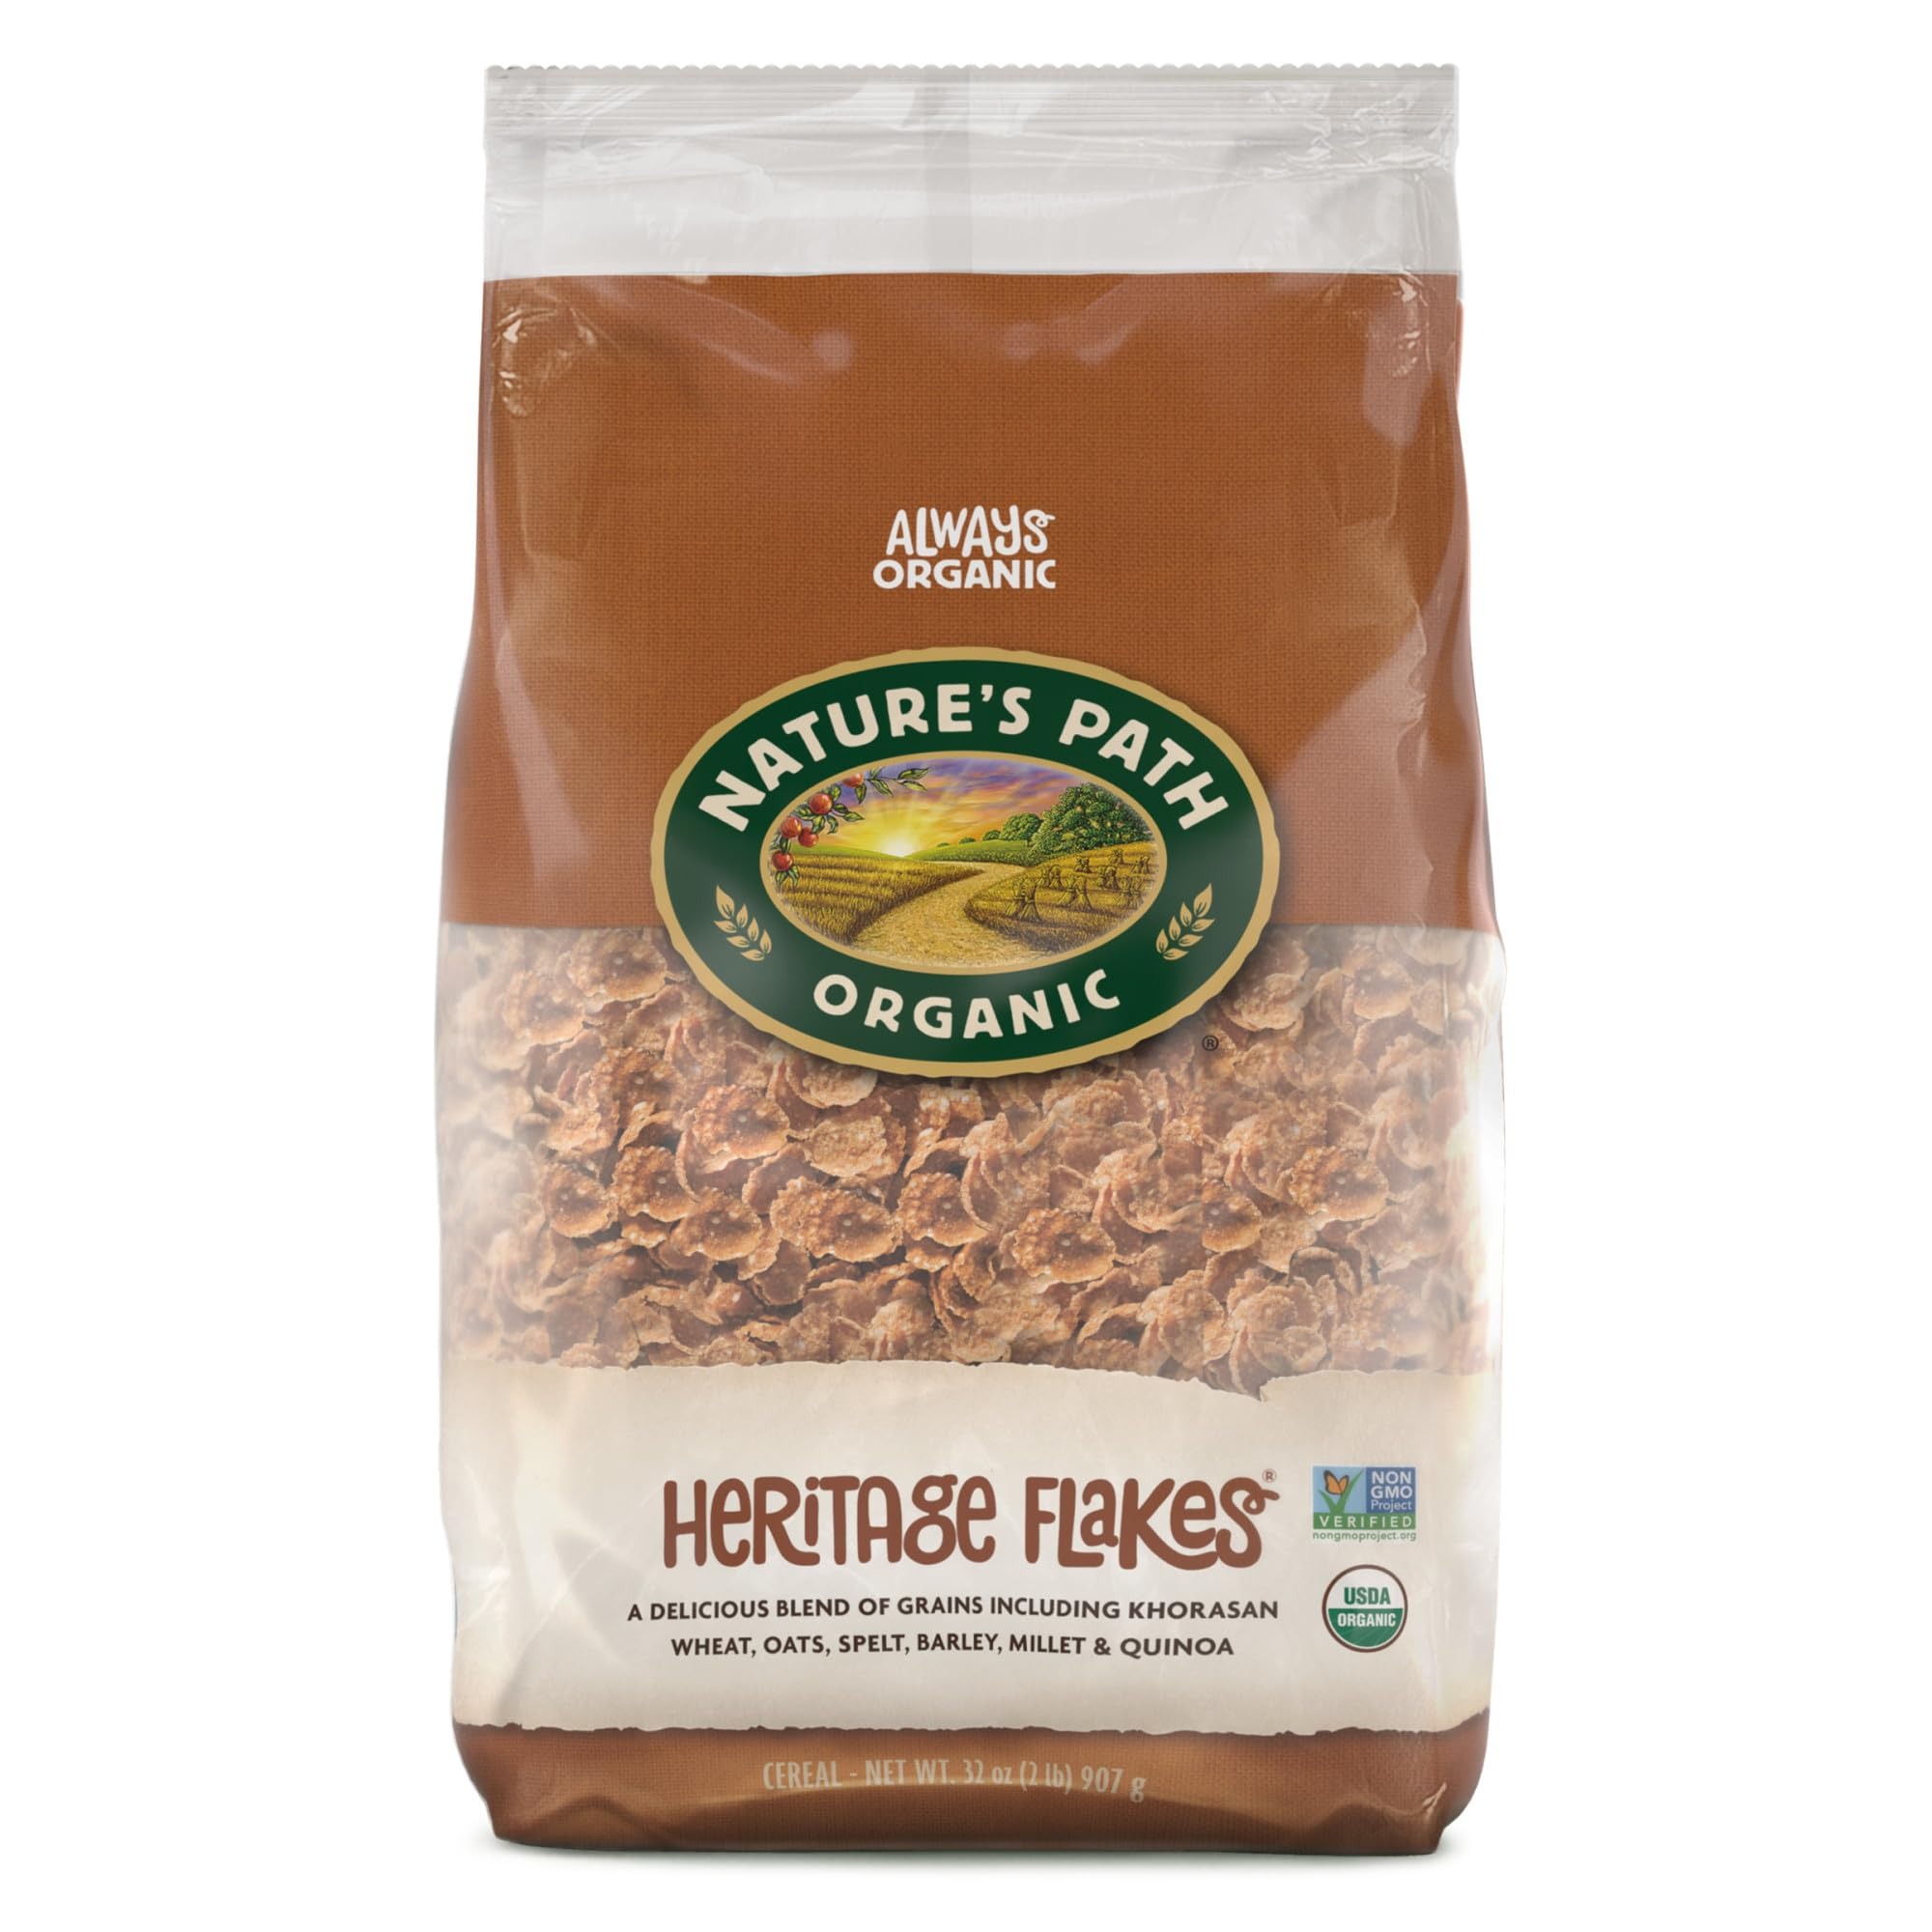
Item Name: Nature's Path Organic Heritage Flakes Cereal, 32 oz Eco Pac Bags
Bullet Point 1: Certified organic, Kosher ingredients, including kamut wheat flour, smelt flour, whole oat flour, and quinoa
Bullet Point 2: Only 135 mgs of sodium per serving; 6 grams of dietary fiber, 4 grams of protein, and 10% RDA of iron
Bullet Point 3: 66% less packaging than boxes; fiber-rich cereal may reduce the risk of some types of cancer
Bullet Point 4: Made in Canada
Bullet Point 5: Made in Canada
Value: 32.0
Unit: Ounce

Price: 9.97